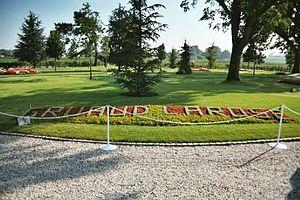
Château Gruaud Larose